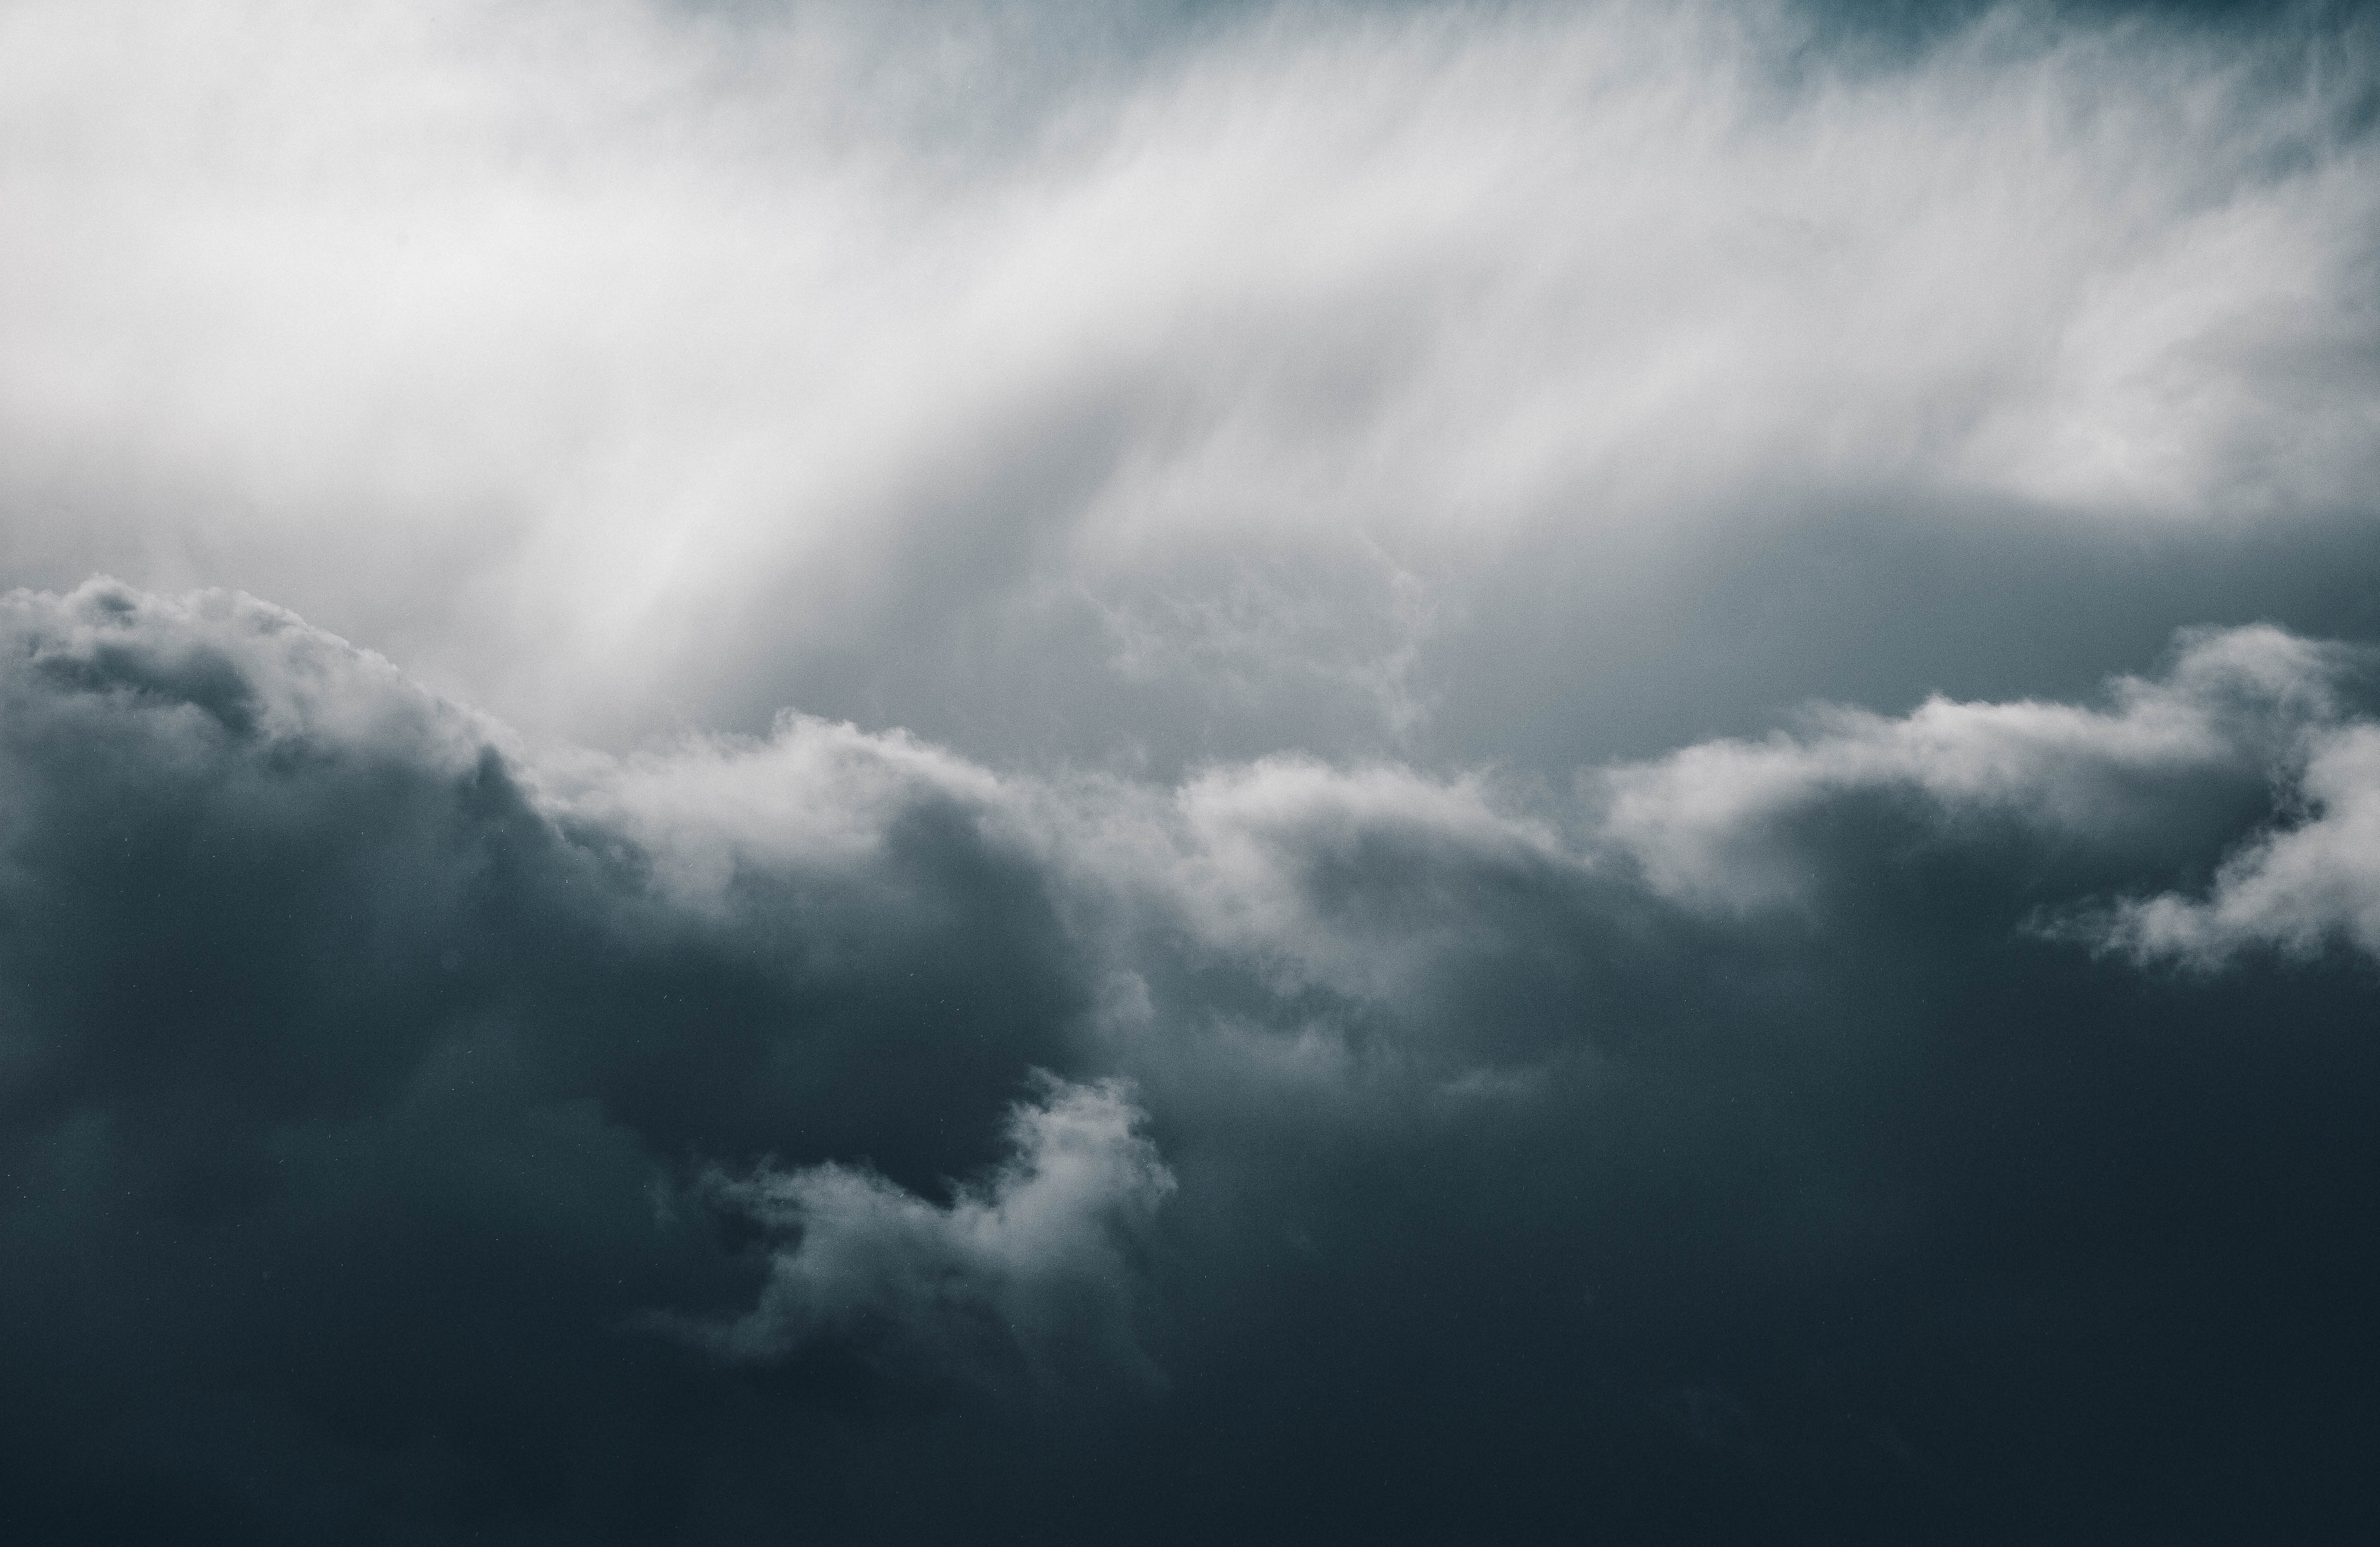
nature, winter, light, cloud, sky, fog, sunlight, cloudy, air, texture, wind, atmosphere, photo, weather, storm, cumulus, darkness, monochrome, clouds, dramatic, forward, cloudiness, meteorological phenomenon, atmospheric phenomenon, atmosphere of earth